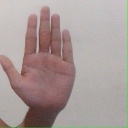
अक्षर: ध